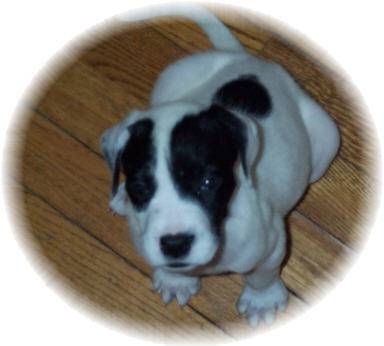
Label: dog